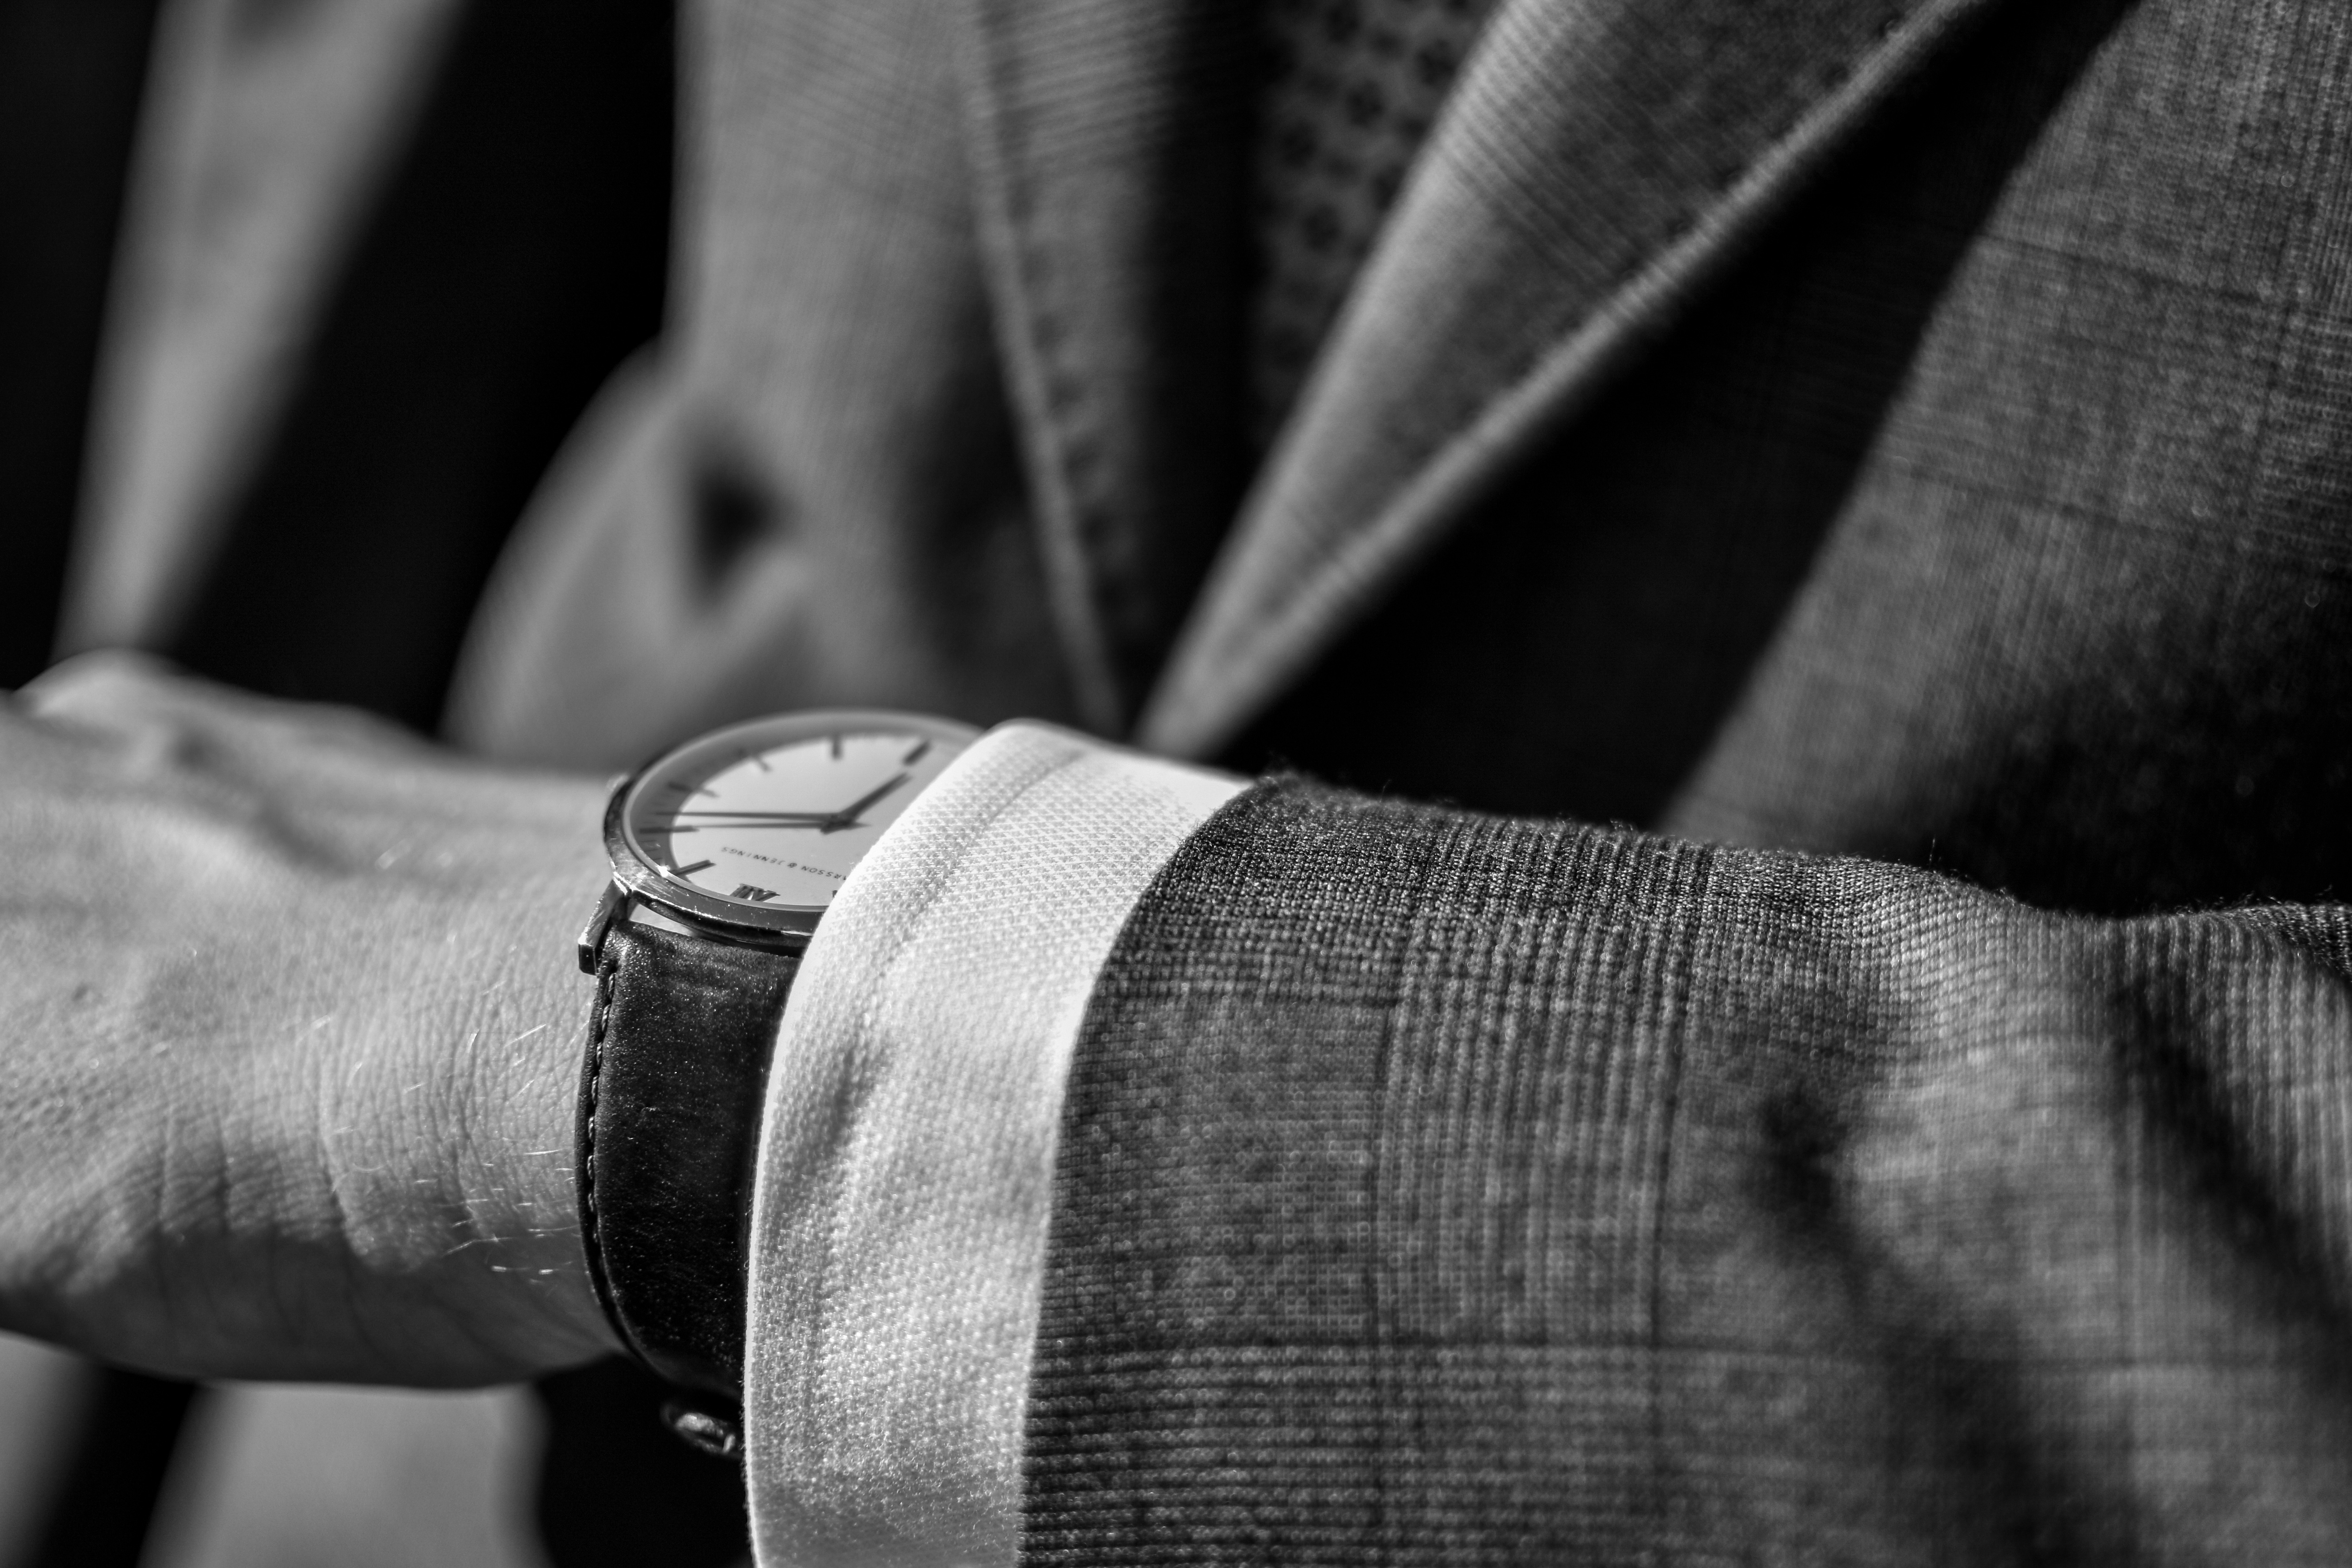
hand, black and white, white, photography, finger, black, monochrome, arm, close up, photograph, monochrome photography